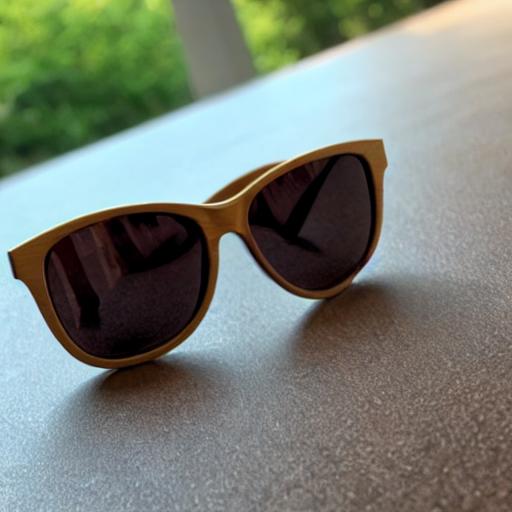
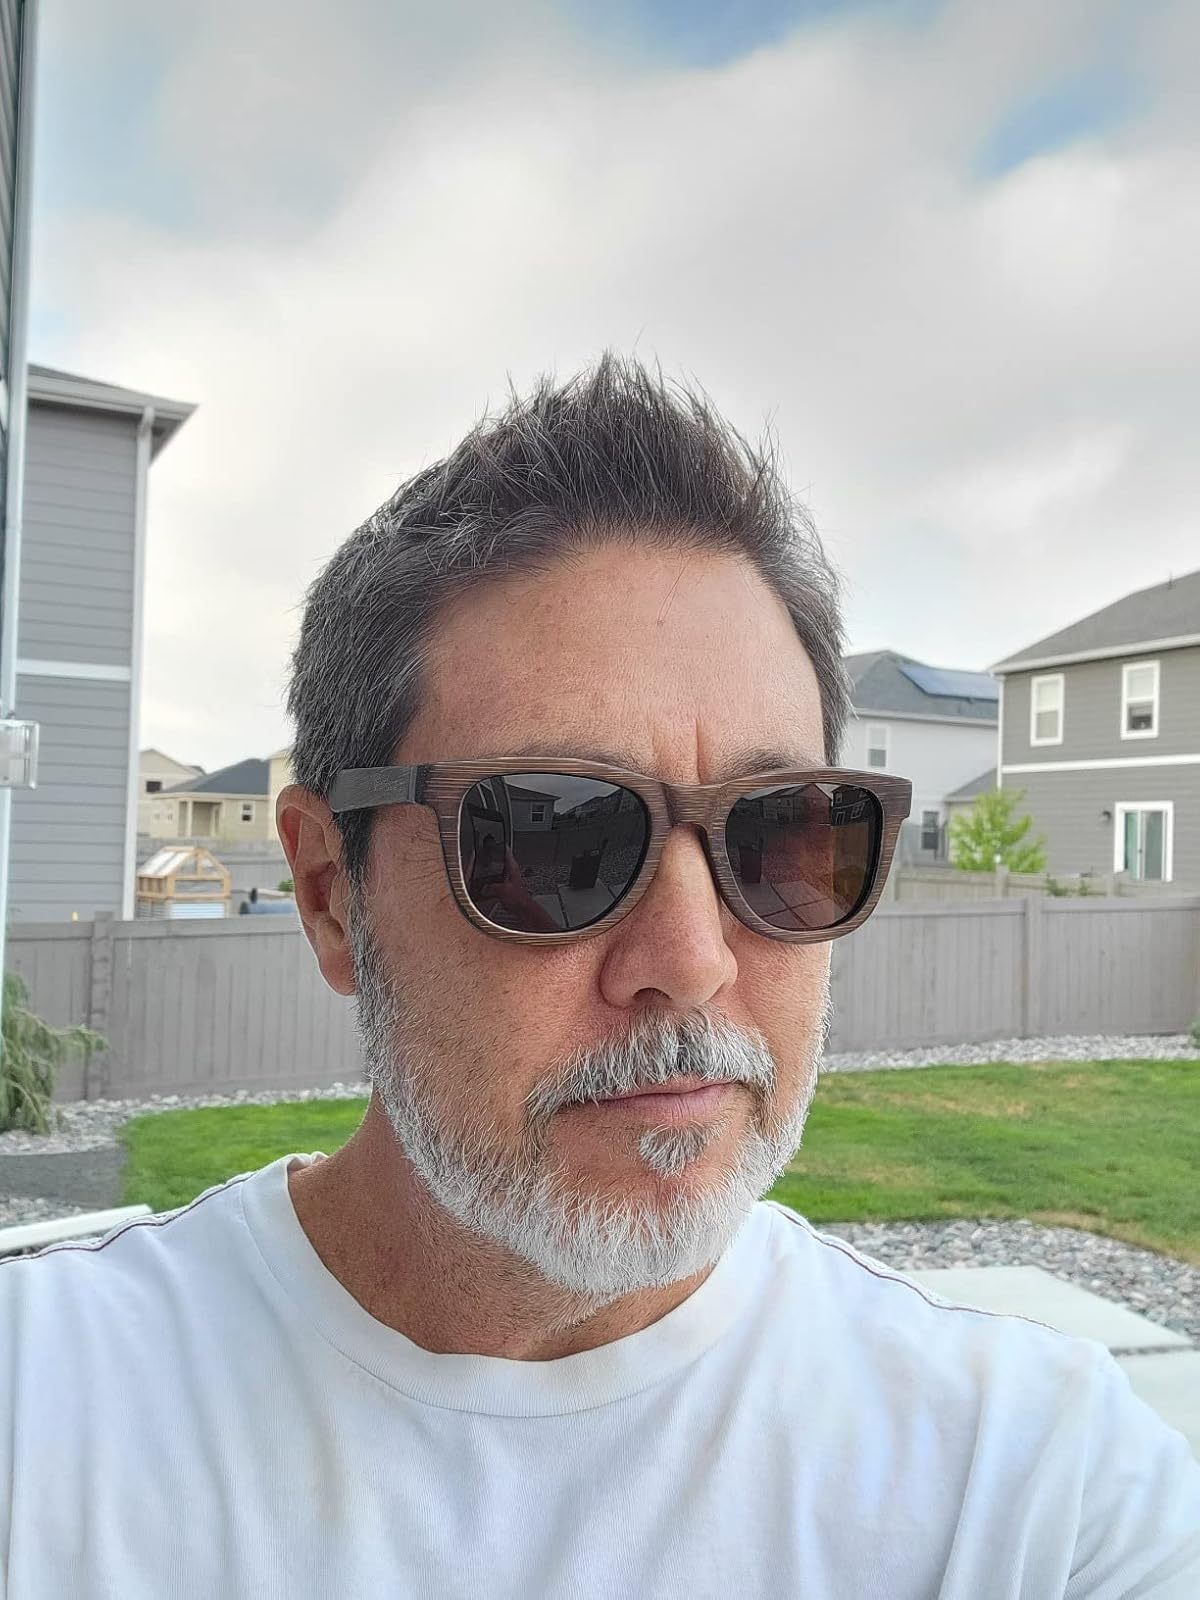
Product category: accessories_sunglasses
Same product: no